Jimmie W. Monteith

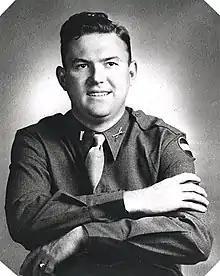
Jimmie W. Monteith Jr., 1944

Jimmie Watters Monteith Jr. (July 1, 1917 – June 6, 1944) was a United States Army officer who received the Medal of Honor posthumously for his heroic actions in World War II at the D-Day landings in Normandy, France.